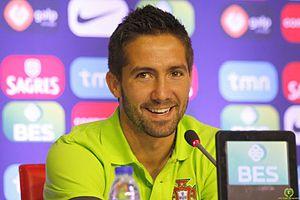
João Filipe Iria Santos Moutinho, plus connu sous le nom de João Moutinho, est un footballeur international portugais né le 8 septembre 1986 à Portimão.